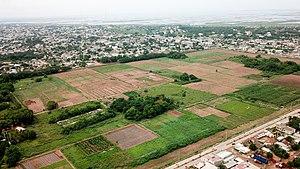
Une photo de la zone de culture de l'IITA institution à but non lucratif qui propose des innovations agricoles pour répondre aux défis des plus pressants de l'Afrique: faim, malnutrition, pauvreté et dégradation des ressources naturelles.
L'Institut international d’agriculture tropicale est l'un des centres de recherche membres du Groupe consultatif pour la recherche agricole internationale.